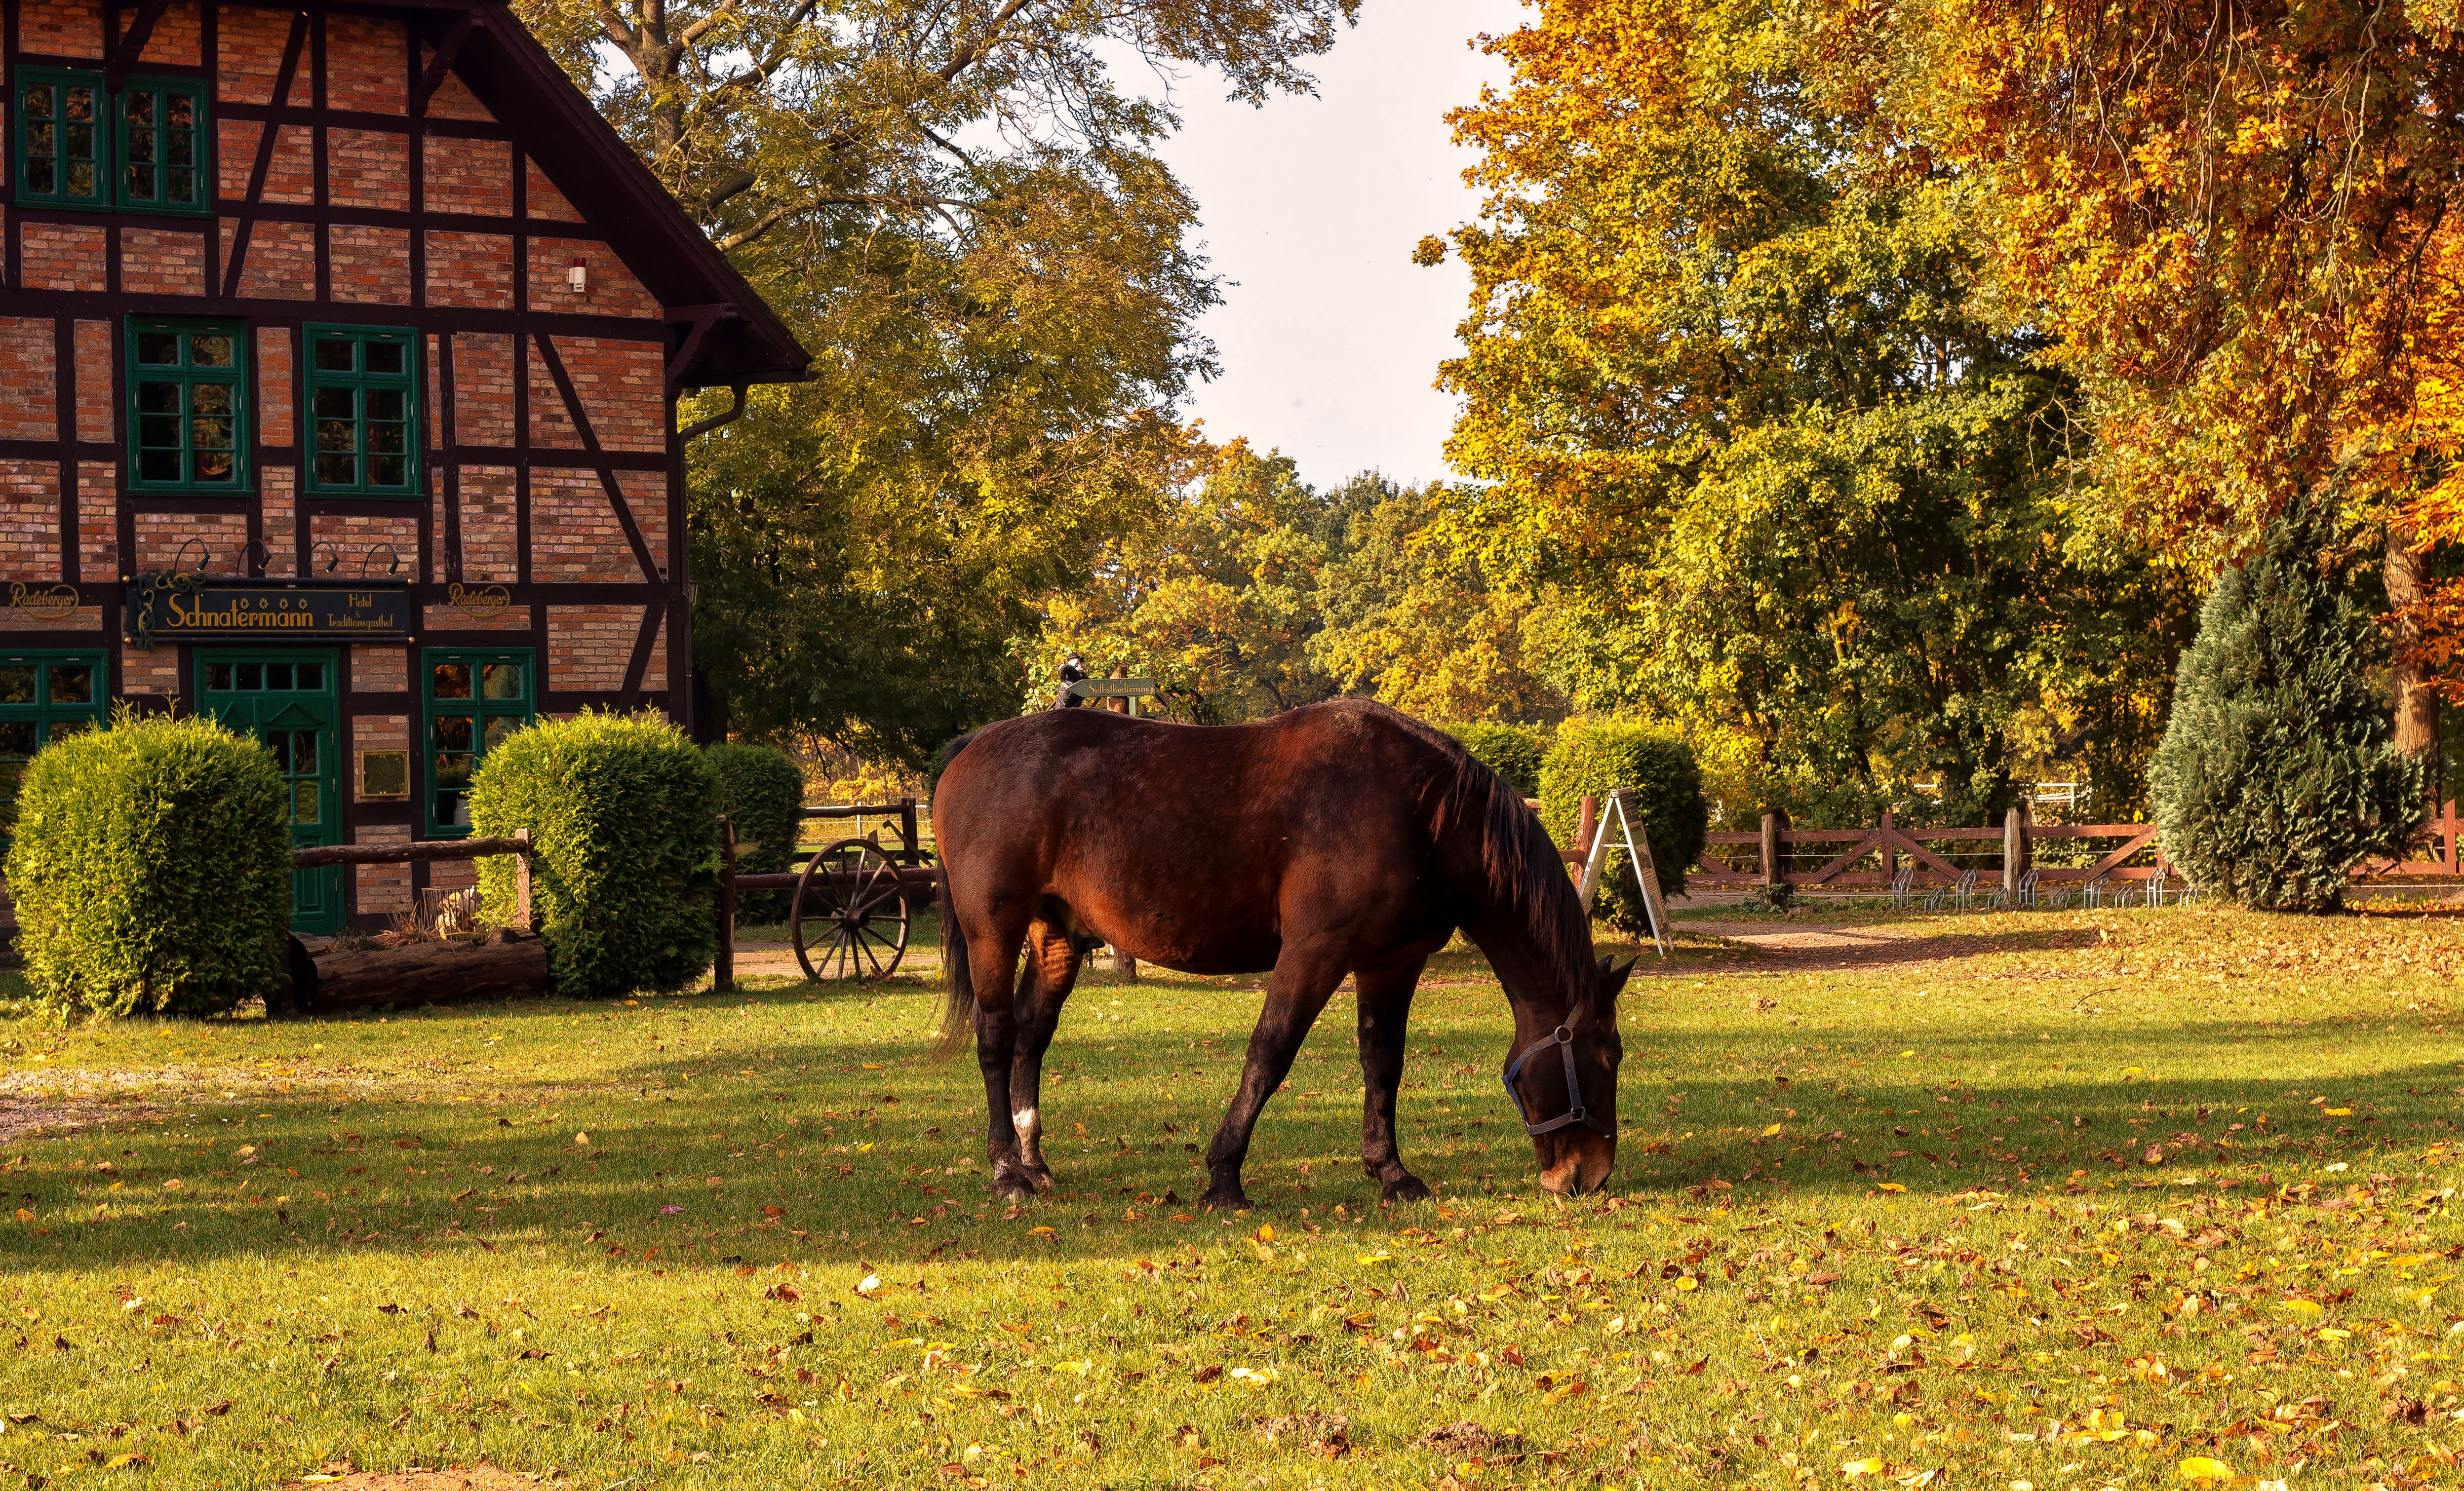
tree, nature, grass, farm, meadow, wildlife, pasture, grazing, horse, autumn, brown, stallion, season, animals, mare, rural area, horse like mammal